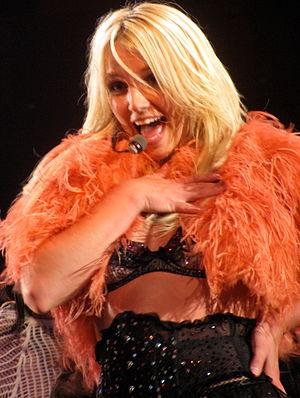
If U Seek Amy est une chanson de l'artiste chanteuse américaine pop Britney Spears extraite de son sixième album studio, Circus. Elle est sortie le 13 mars 2009 sous le label Jive Records après avoir été choisie en tant que troisième single de l'album par un sondage sur le site officiel de l'artiste. Le titre a été coécrit et produit par Max Martin, qui a déjà écrit plusieurs chansons pour les trois premiers albums de la chanteuse. Dans If U Seek Amy, Britney Spears est à la recherche d'une femme nommée Amy dans une boîte de nuit, et bien que la chanson ne semble parler que de sexe, elle montre aussi comment la société perçoit la vie de la chanteuse. Musicalement, le titre est une chanson pop d'influence dance qui se caractérise par l'emploi de synthétiseurs.